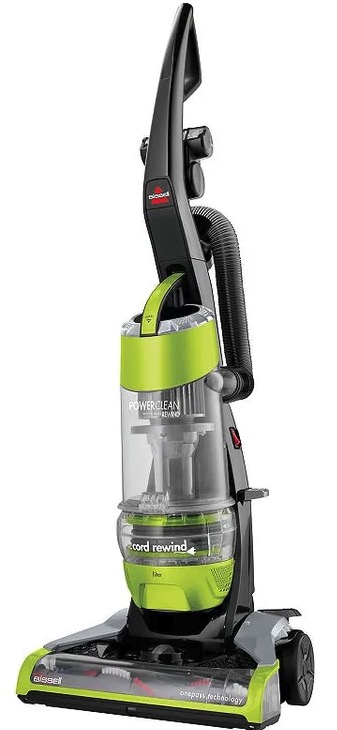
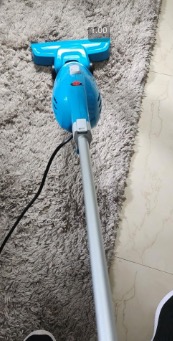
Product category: items_vacuum
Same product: no